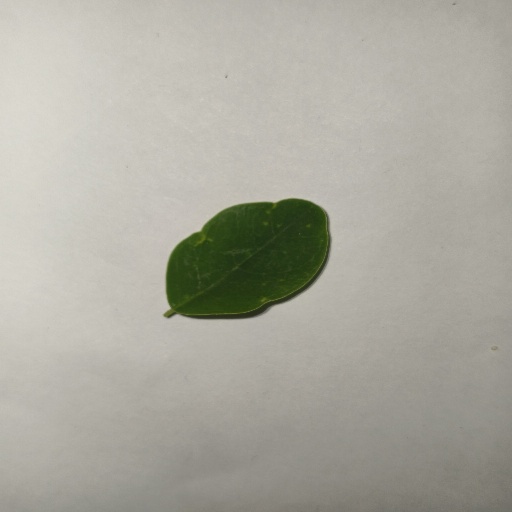
Species: Sojina
Leaf condition: Healthy Leaf